Toluk (Palau)

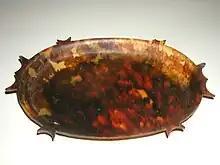
Example of "toluk"

Toluk is a type of valuable traditionally used as currency among the women of Palau.